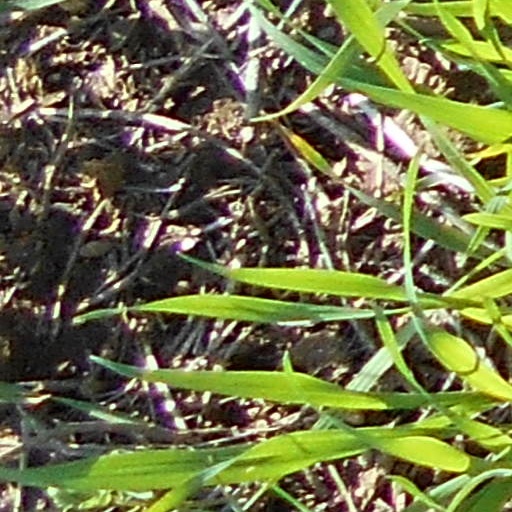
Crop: wheat